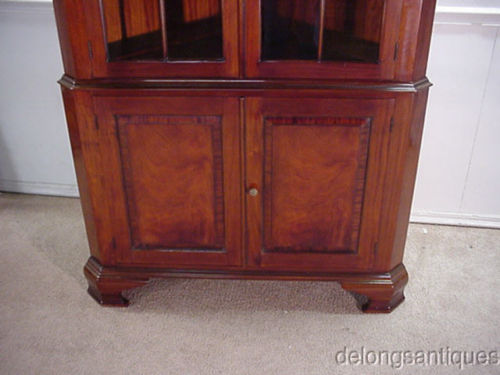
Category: cabinet